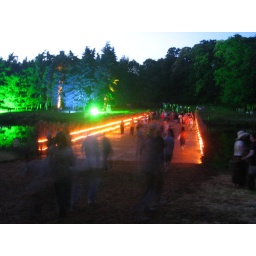
bridge over untroubled water